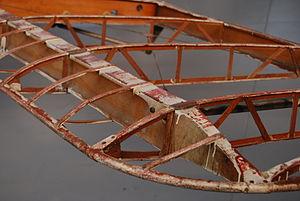
Le longeron est un élément constitutif d'une structure, correspondant à une poutre disposée longitudinalement. Ce terme apparaît dans différents domaines et désigne des pièces différentes dont le rôle est relativement similaire.